Media and LGBTQ youth of colour in the United States

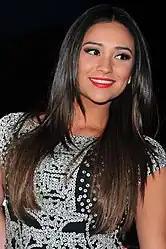
Shay Mitchell plays Emily Fields on the ABC Family series, "Pretty Little Liars".

Netflix's "Orange Is the New Black" includes a number of characters who identify as LGBT or question their sexuality in the penitentiary. Poussey Washington (Samira Wiley) is a black lesbian who was open about her sexuality before her incarceration. During the series, she develops a relationship with Brook Soso (Kimiko Glenn). Although Brook dated men before entering prison, she pursues a relationship with her fellow inmate. Sophia Burset (Laverne Cox) is a trans woman who is harassed and struggles to obtain her necessary hormones.